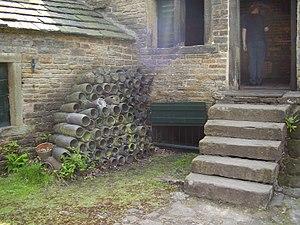
Benjamin Huntsman est un inventeur et métallurgiste anglais, qui a mis au point une méthode de fabrication d'un acier au creuset dont la qualité était très supérieure à celle des aciers de son époque.